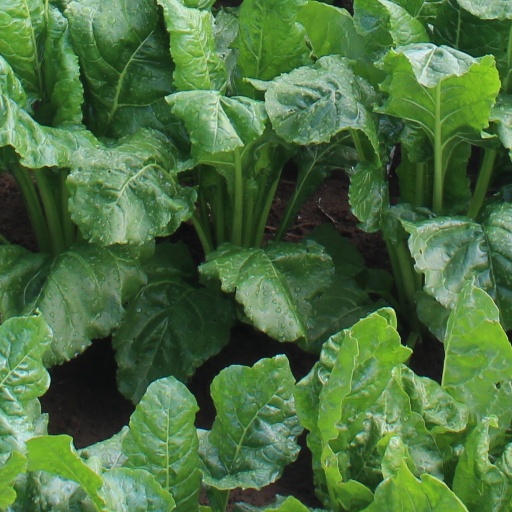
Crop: sugar beet